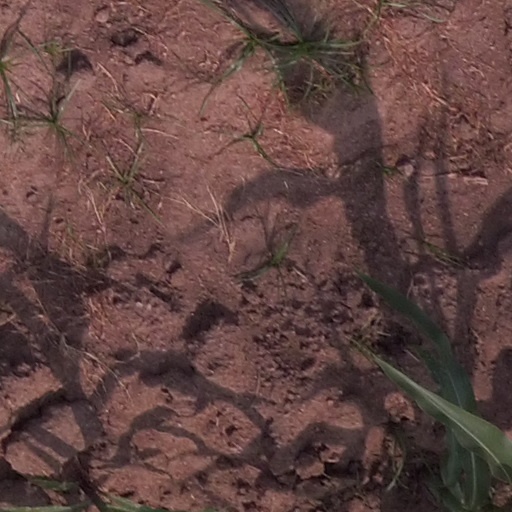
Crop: maize; corn